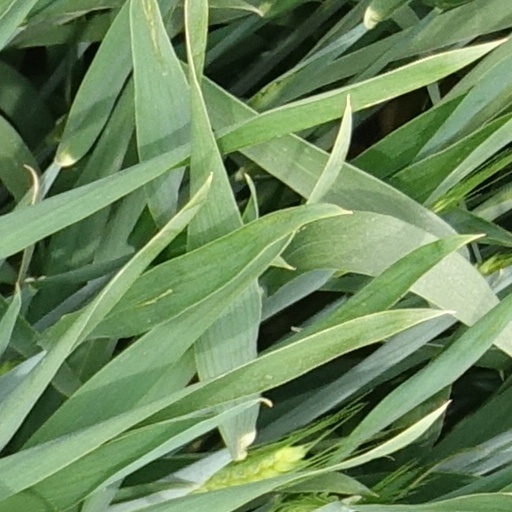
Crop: wheat